University of Toronto

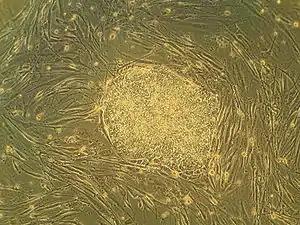
The discovery of stem cells by McCulloch and Till is the basis for all modern stem cell research.

The Munk School of Global Affairs and Public Policy encompasses the university's various programs and curricula in international affairs, foreign policy, and public policy. As the Cold War heightened, Toronto's Slavic studies program evolved into an important institution on Soviet politics and economics, financed by the Rockefeller, Ford and Mellon foundations. The Munk School is also home to the G20 Research Group, which conducts independent monitoring and analysis on the Group of Twenty, and the Citizen Lab, which conducts research on Internet censorship as a joint founder of the OpenNet Initiative. The university operates international offices in Berlin, Hong Kong and Siena.